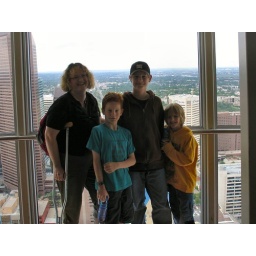
Me and the boys - in the tower